Periya Idathu Pillai

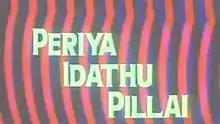
Poster

Periya Idathu Pillai is a 1990 Indian Tamil-language film, written and directed by Senthilnathan. The film stars Arjun and Kanaka. It was released on 2 June 1990.